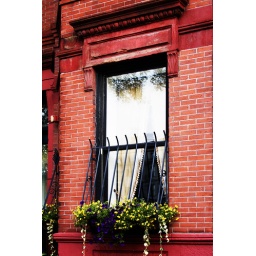
A window box overflowing with flowers on a red brick building in Boston's Back Bay.